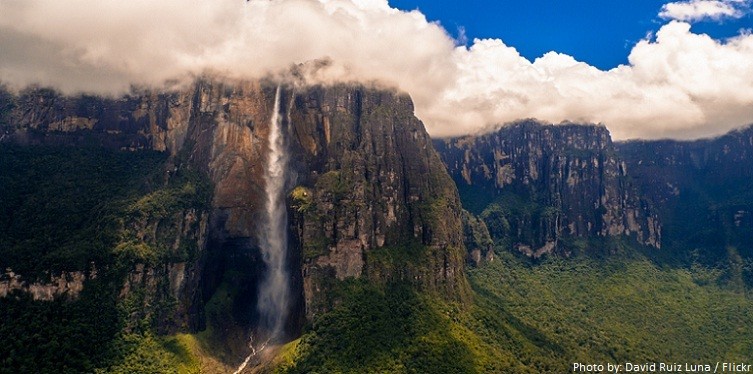
Landmark: Angel Falls